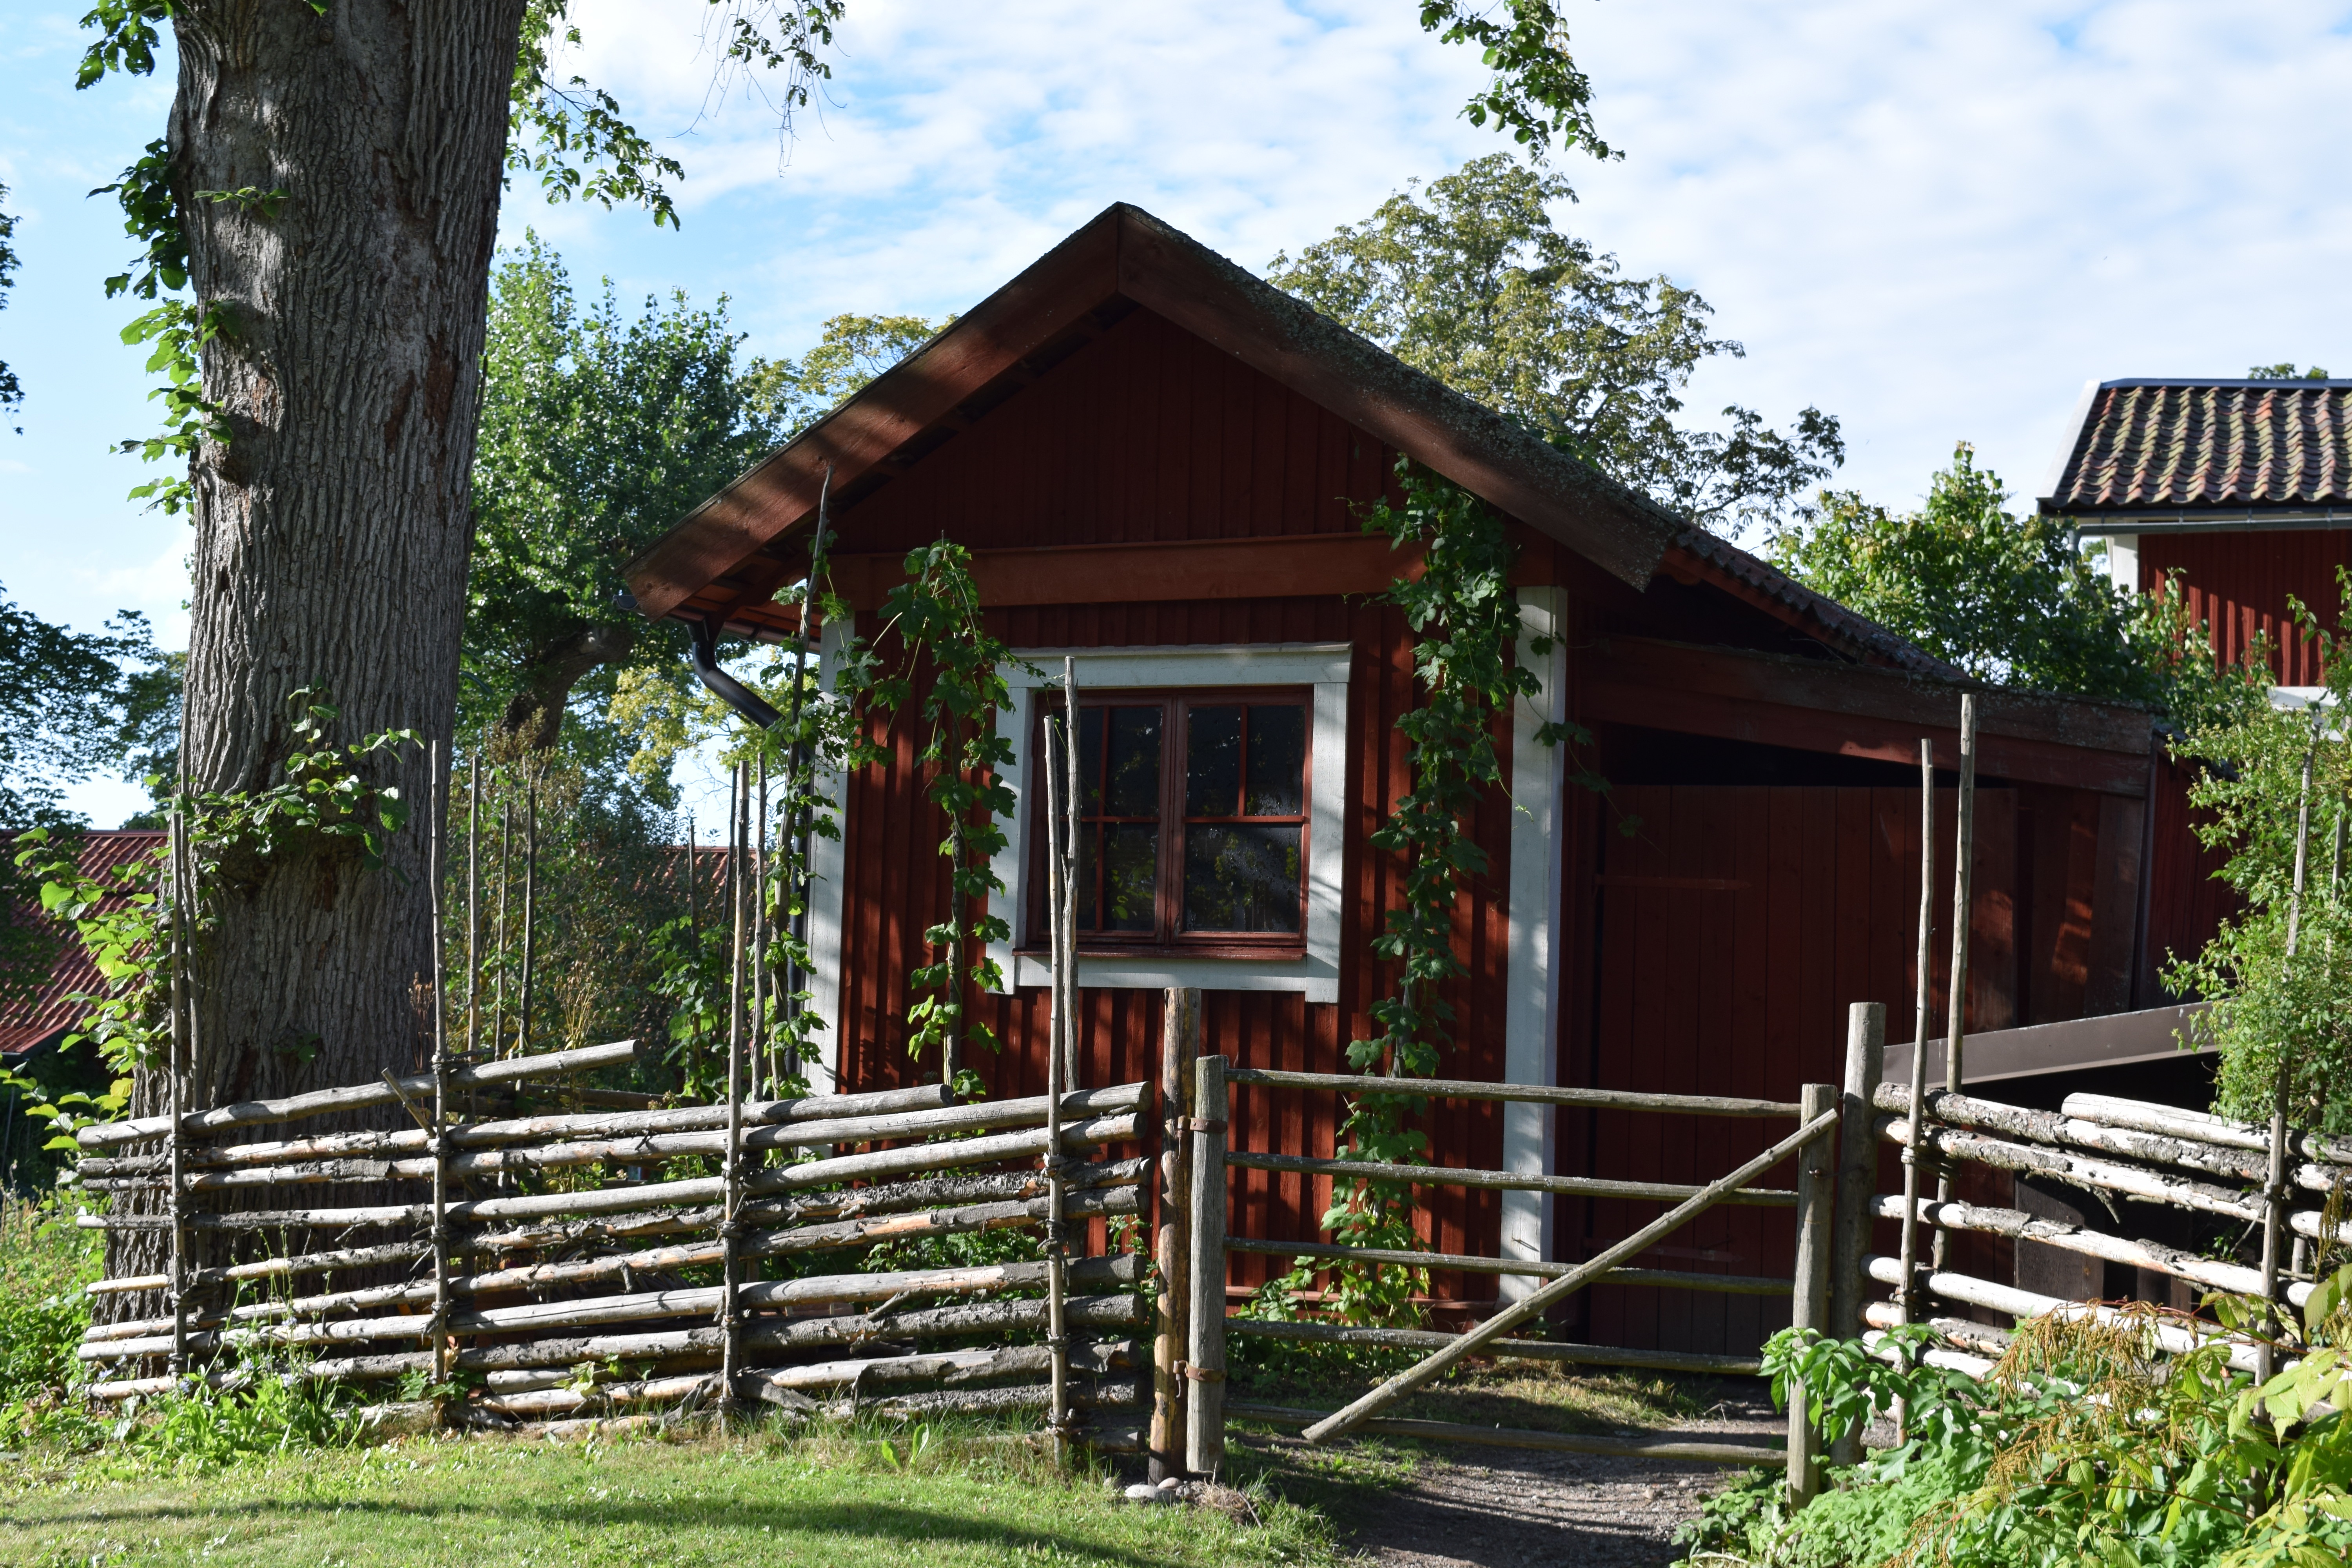
nature, house, building, home, hut, shack, cottage, property, loneliness, sweden, shrine, estate, log cabin, skansen, real estate, swedish house, outdoor structure